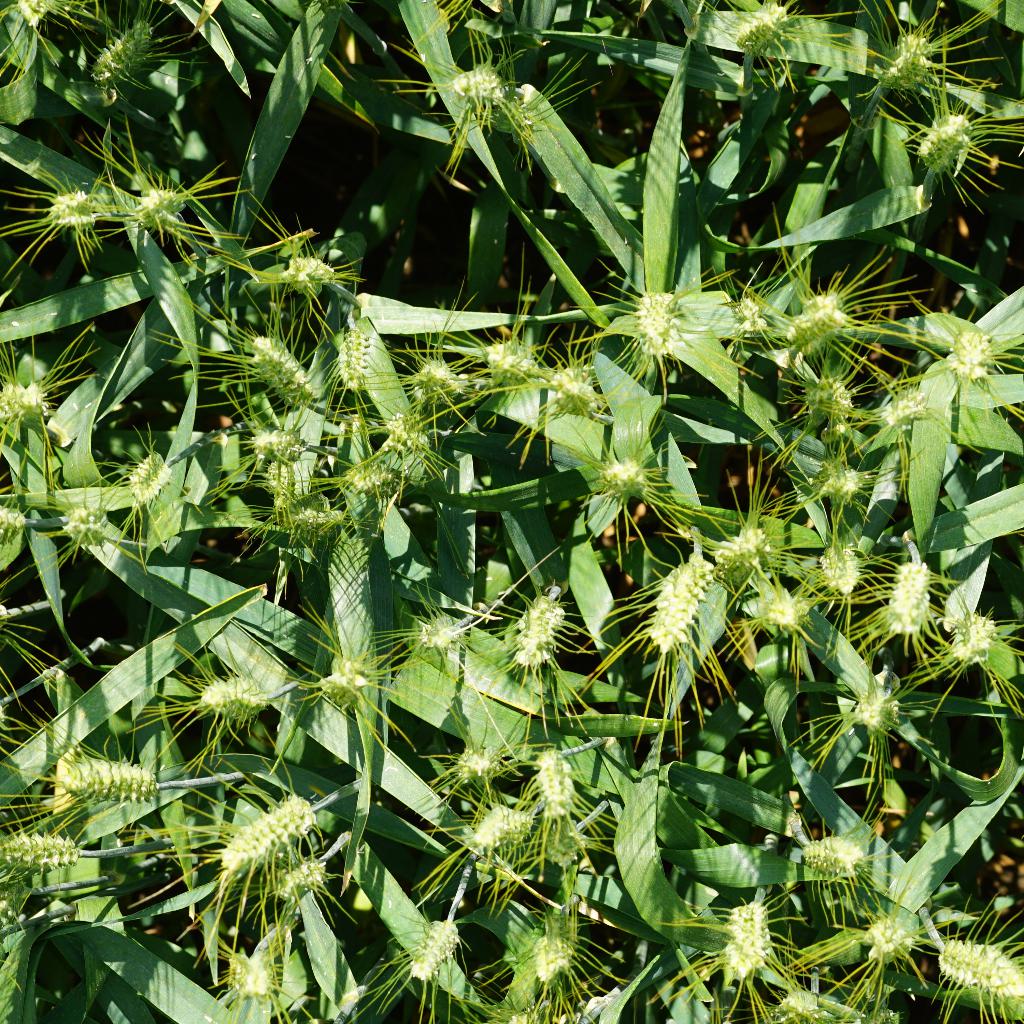
Country: France
Location: Gréoux
Wheat development stage: Filling